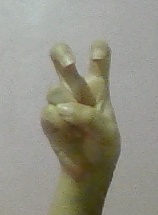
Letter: toot